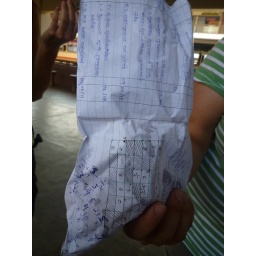
Reduce plastic bags by making paper bags out of someone's homework.